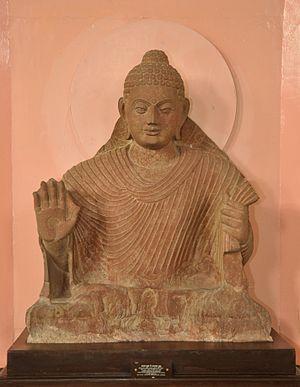
L'art Gupta est l'art de l'Empire Gupta, qui régnait sur la majeure partie du Nord de l'Inde, avec son apogée entre environ 300 et 480, survivant sous une forme très réduite jusqu'à 550. La période Gupta est généralement considérée comme la période classique et un âge d'or de l'art en Inde du Nord pour tous les principaux groupes religieux. Bien que la peinture soit évidemment répandue, les œuvres qui subsistent sont principalement des sculptures religieuses. La période a vu l'émergence des icônes divines de pierre sculptée dans l'art hindou, tandis que la production des figures de Bouddha et de Jain tirthankara a continué de croître, ces dernières souvent à très grande échelle. Le centre principal traditionnel de la sculpture était Mathura, qui a continué à prospérer, tandisque l'art du Gandhara, le centre de l'art gréco-bouddhiste juste au-delà de la frontière nord du territoire de Gupta, continuait d'exercer une influence. D'autres centres ont vu le jour au cours de la période, notamment à Sarnath. Mathura et Sarnath ont exporté la sculpture vers d'autres parties du nord de l'Inde.